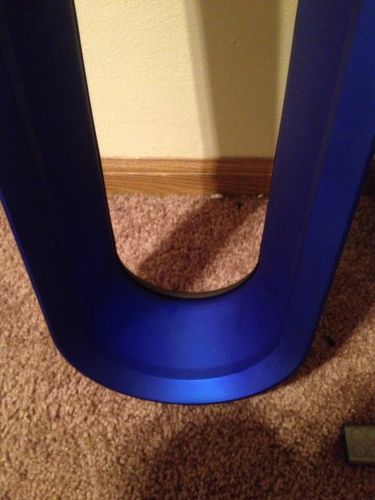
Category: fan